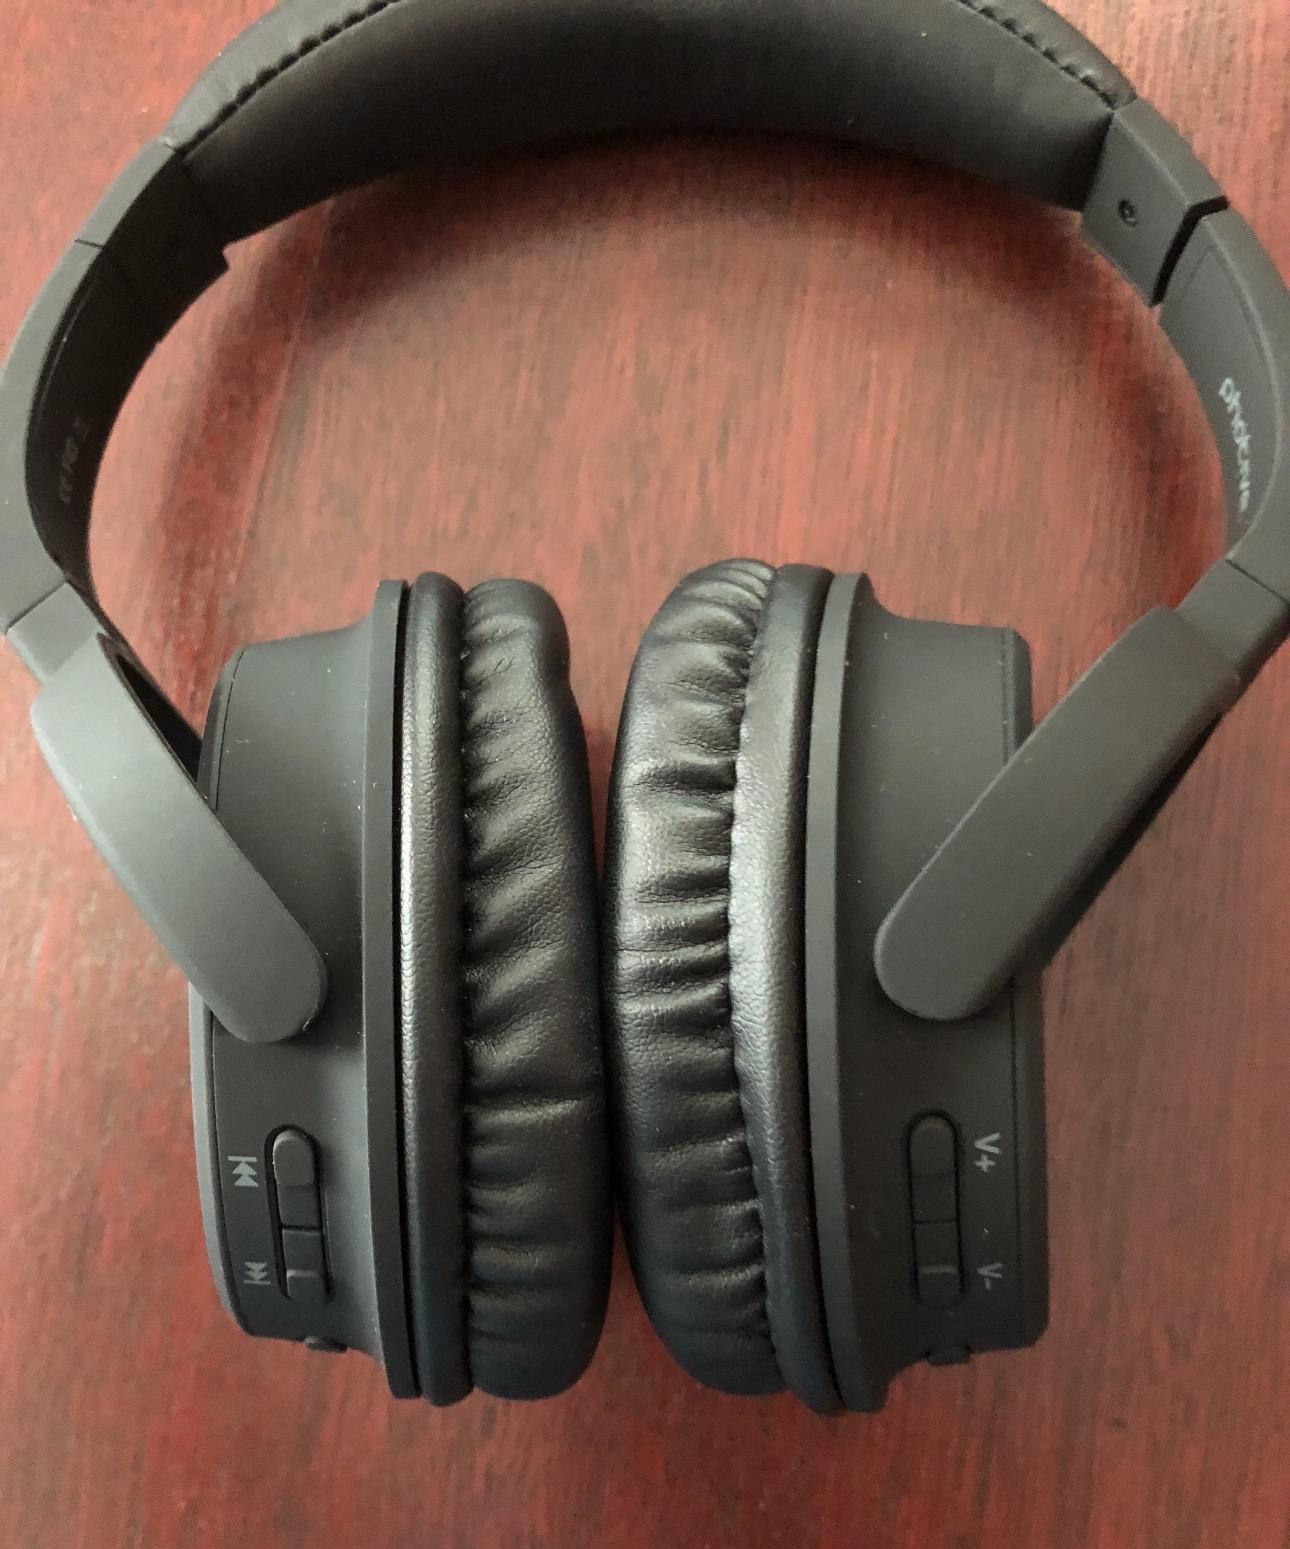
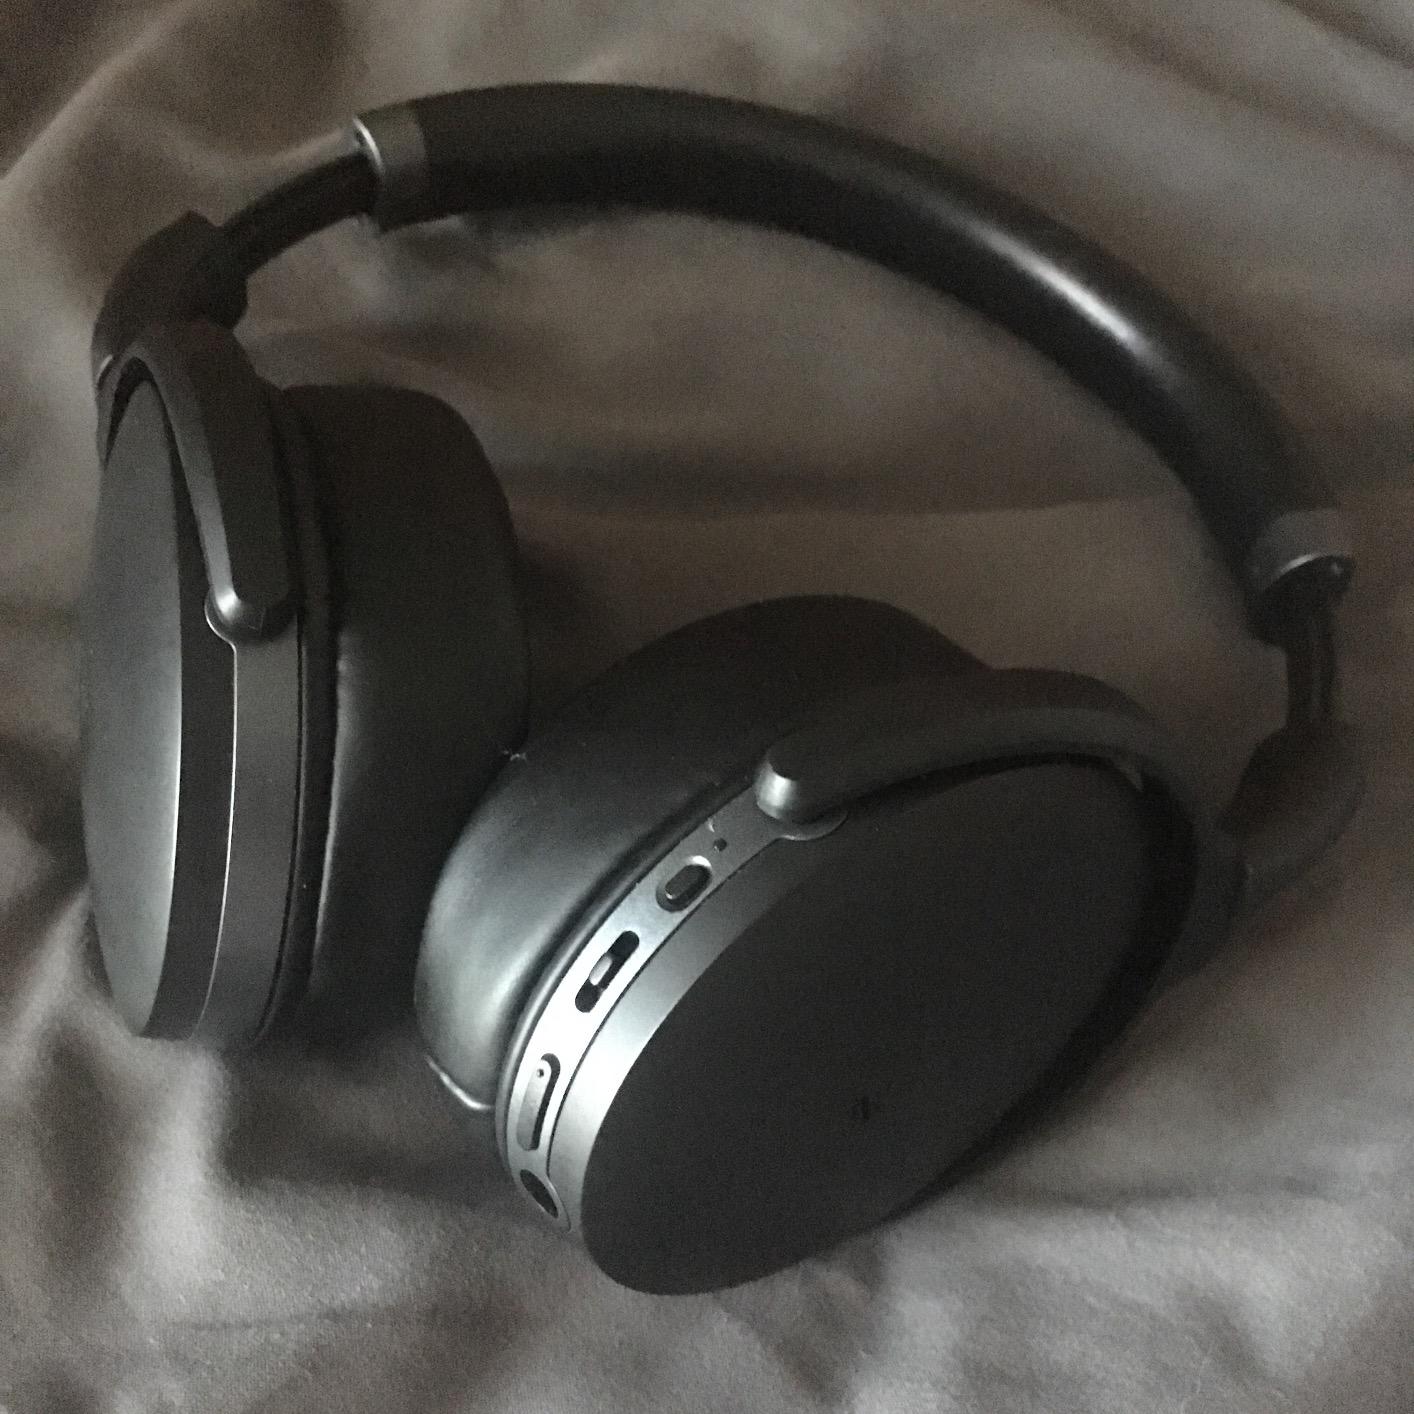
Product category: headphones
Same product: no